Carthage Circus Mosaic

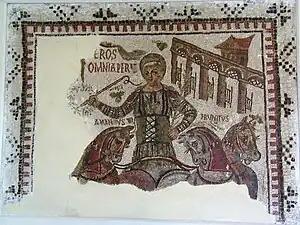
The victorious quadriga depicted on the mosaic of the victorious charioteer from Dougga, dates from the 4th century and is kept in the same museum as the mosaic from the circus in Carthage.

The building is massive, with two storeys of arcaded galleries and an attic, 32 arched openings and two towers seen from the front. The roof of the top floor is also shown by Fabricia Fauquet.